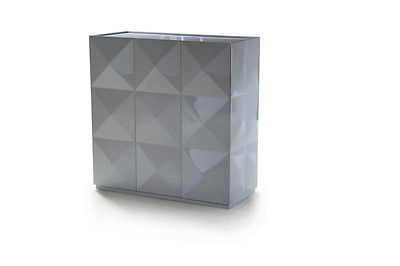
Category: cabinet